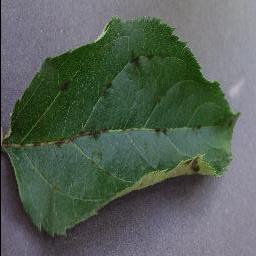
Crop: apple
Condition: scab